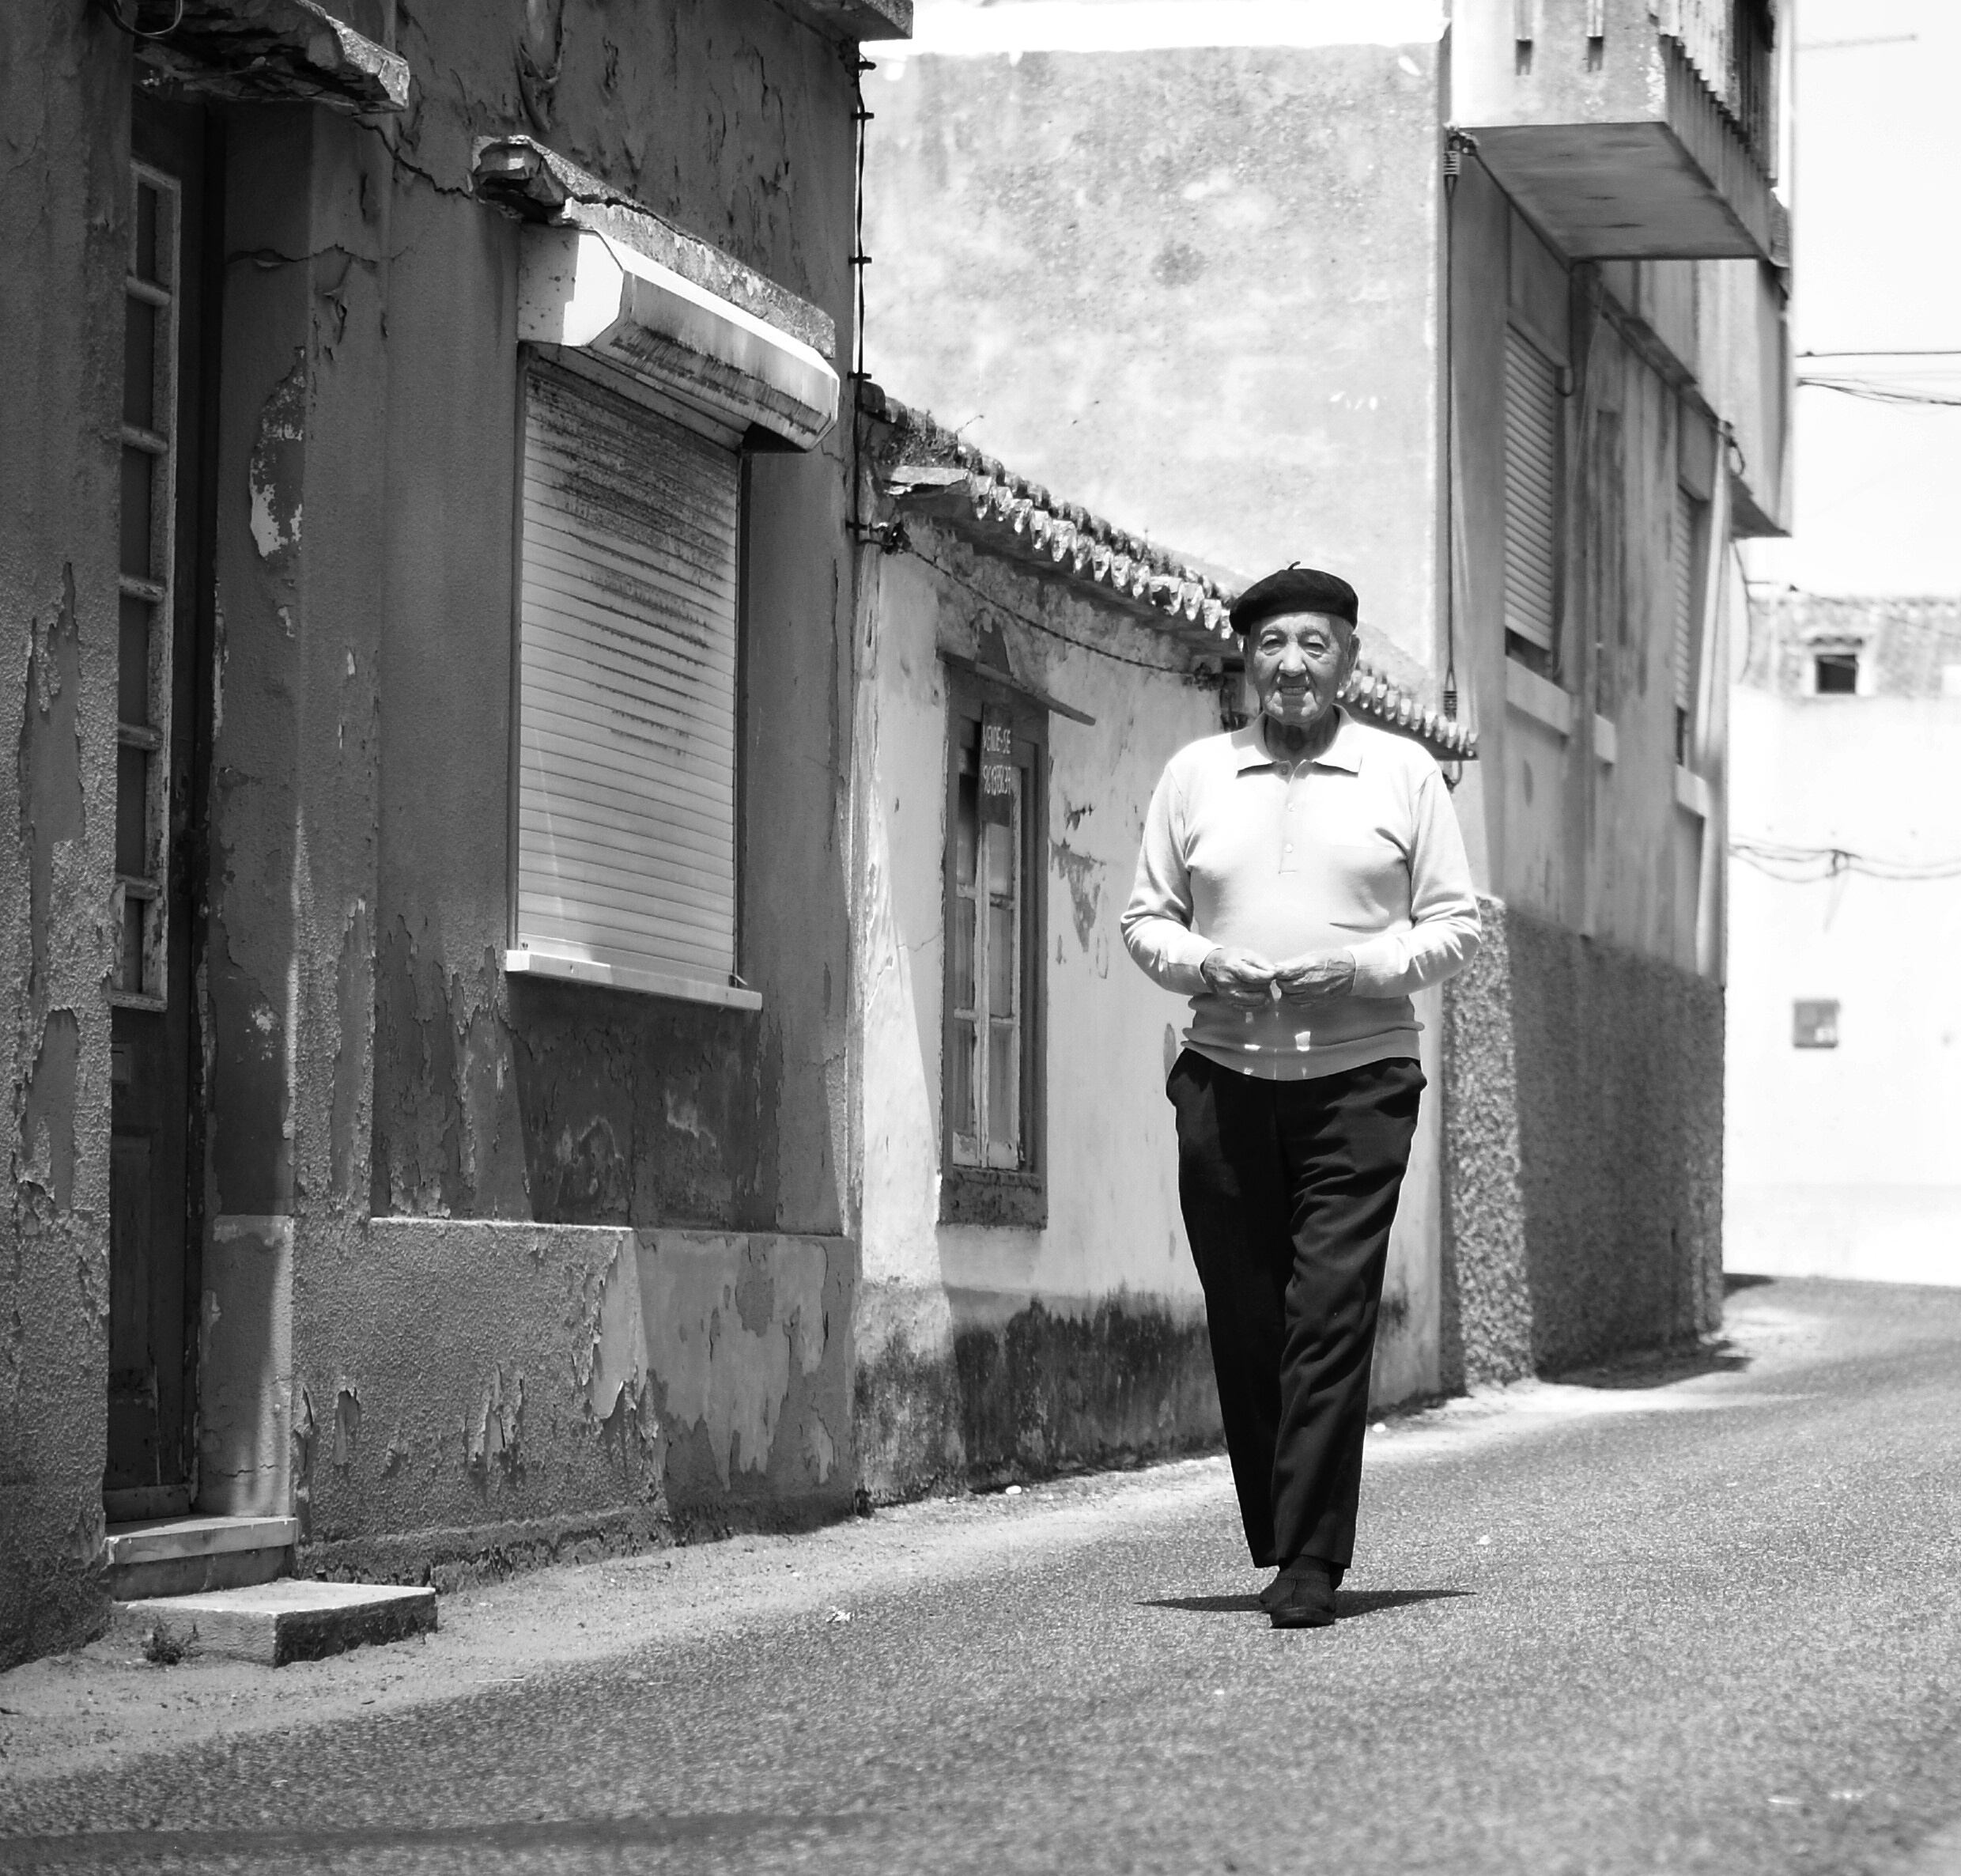
creative, black and white, people, road, white, street, photography, urban, social, lens, black, monochrome, streetphotography, bw, blackandwhite, blackwhite, streets, candid, best, 50mm, moments, infrastructure, public, photograph, snapshot, prime, sony, pretoebranco, rua, streetphoto, branco, moment, unposed, decisive, souls, pretobranco, preto, sp, dslra200, pb, inpublic, fotografiaderua, streetmoments, lavinha, sal50f18, monochrome photography, film noir, human positions